Grand Mosque of Chefchaouen

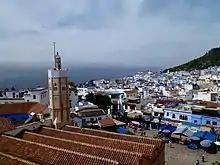
The minaret and roof of the mosque, overlooking Place Outa Hammam.

The mosque dates from the earliest period of the city after its foundation by Moulay 'Ali ibn Rashid al-Alami, but sources vary (or contradict each other) in citing the exact date of its foundation: some date it to 1471 (the date of the city's foundation), another cites 1475-76 (880 AH), and others date it to the 16th century, particularly under Moulay 'Ali's son Mohammed. Its minaret is believed to date from the late 17th century due to its octagonal shaft and overall similarity to the style of minarets built under Ali ibn Abdallah Errifi (the governor of Tangier under Sultan Moulay Isma'il) such as those of the Kasbah Mosque of Tangier or the Great Mosque of Asilah.